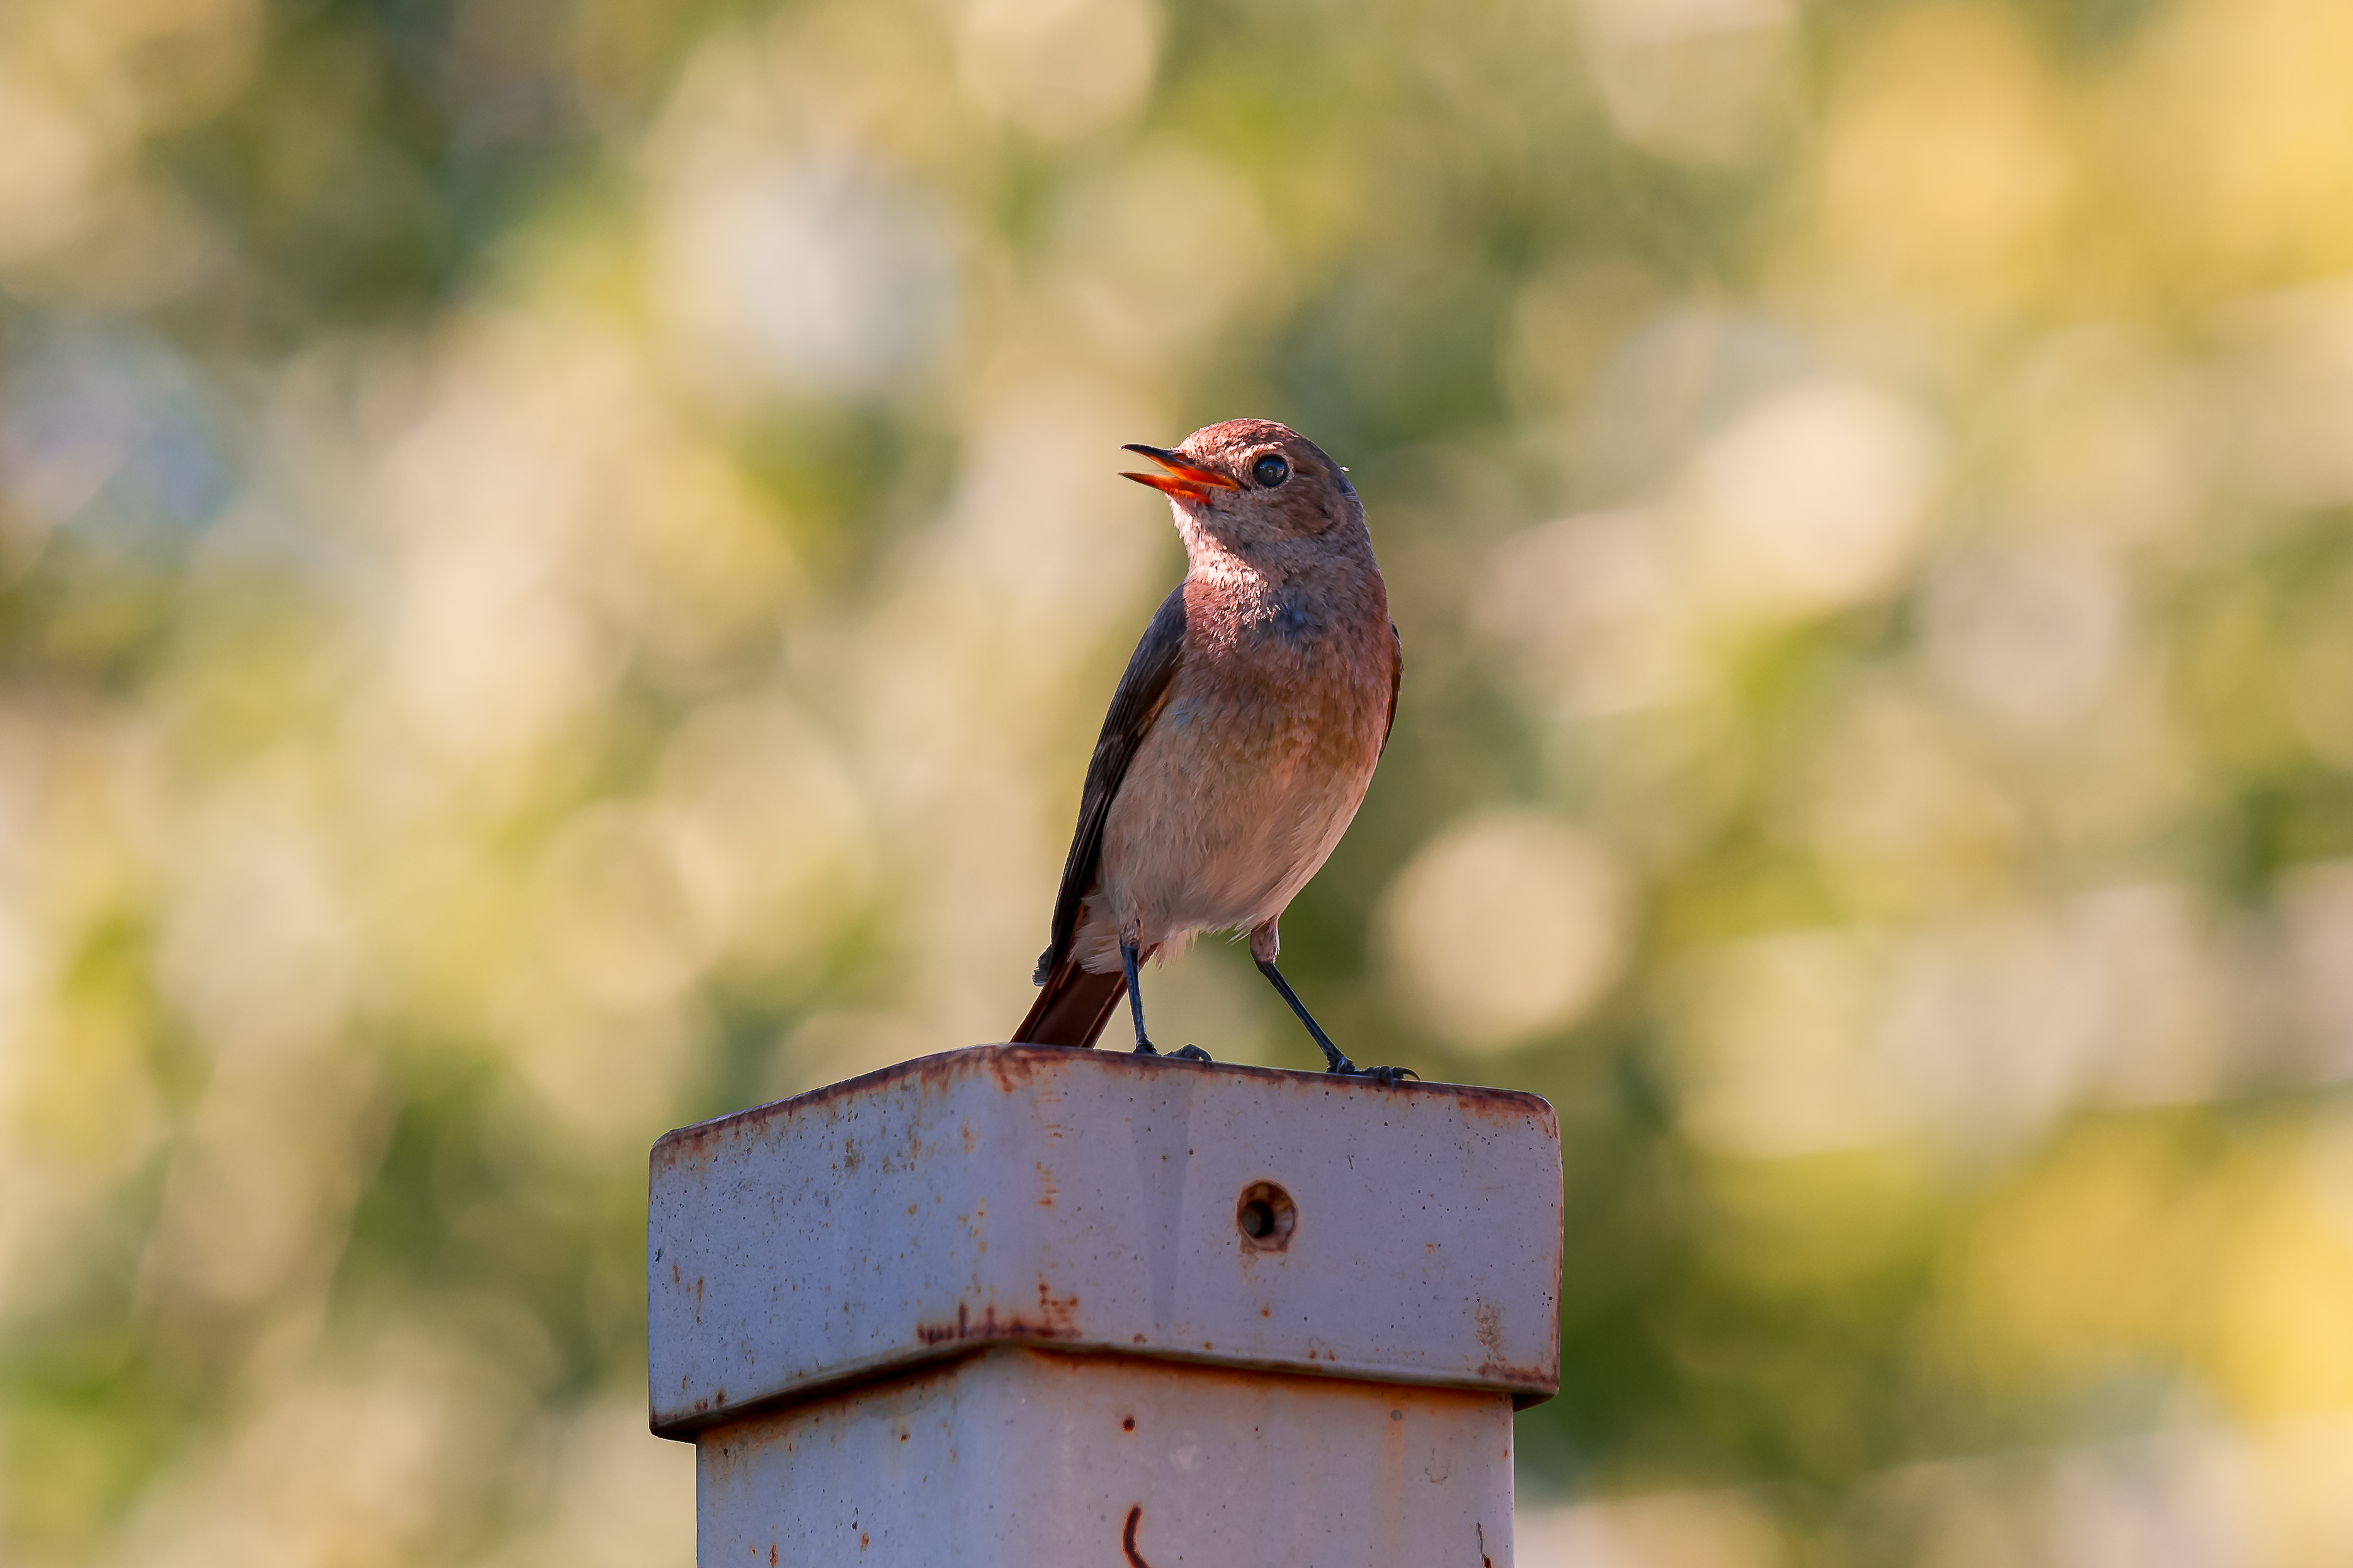
bird, animals, birds, nature, feather, plumage, eyes, wings, wing, flying, beautiful, summer, green, beak, wildlife, perching bird, songbird, old world flycatcher, finch, sparrow